Movie Digest Show

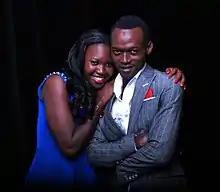
Movie Digest Show 2013 cover with Monica and Usama.

Actresses Monica Birwinyo and Irene Asumpta and former Tusker Project Fame 3 contestant Jacob Nsaali were the original hosts of the show from March 4, 2012 until December 10, 2012 on Record TV. It was announced that screenwriter and film director Usama Mukwaya would replace Jacob in May 2013 with the second season airing soon.